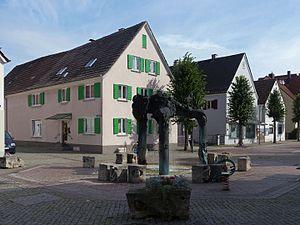
Leipheim est une ville de Bavière, située dans l'arrondissement de Guntzbourg, dans le district de Souabe.